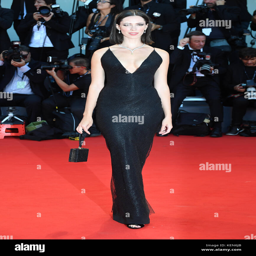
actor attends the premiere for person during festival